Teotitlán de Flores Magón

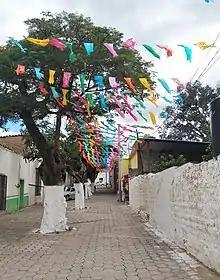
Angel Gil Alfaro street in Teotitlán de Flores Magón

As of 2005, the municipality had a total population of 8,675 of whom 1,610 speak an indigenous language.